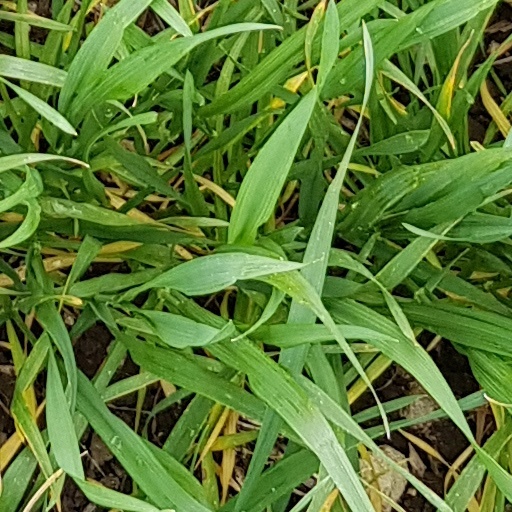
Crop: wheat